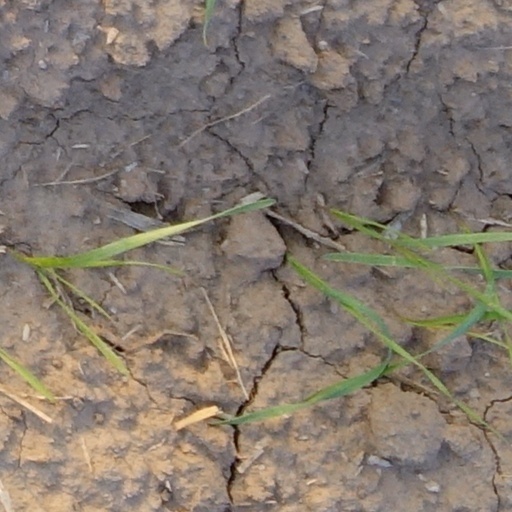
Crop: wheat